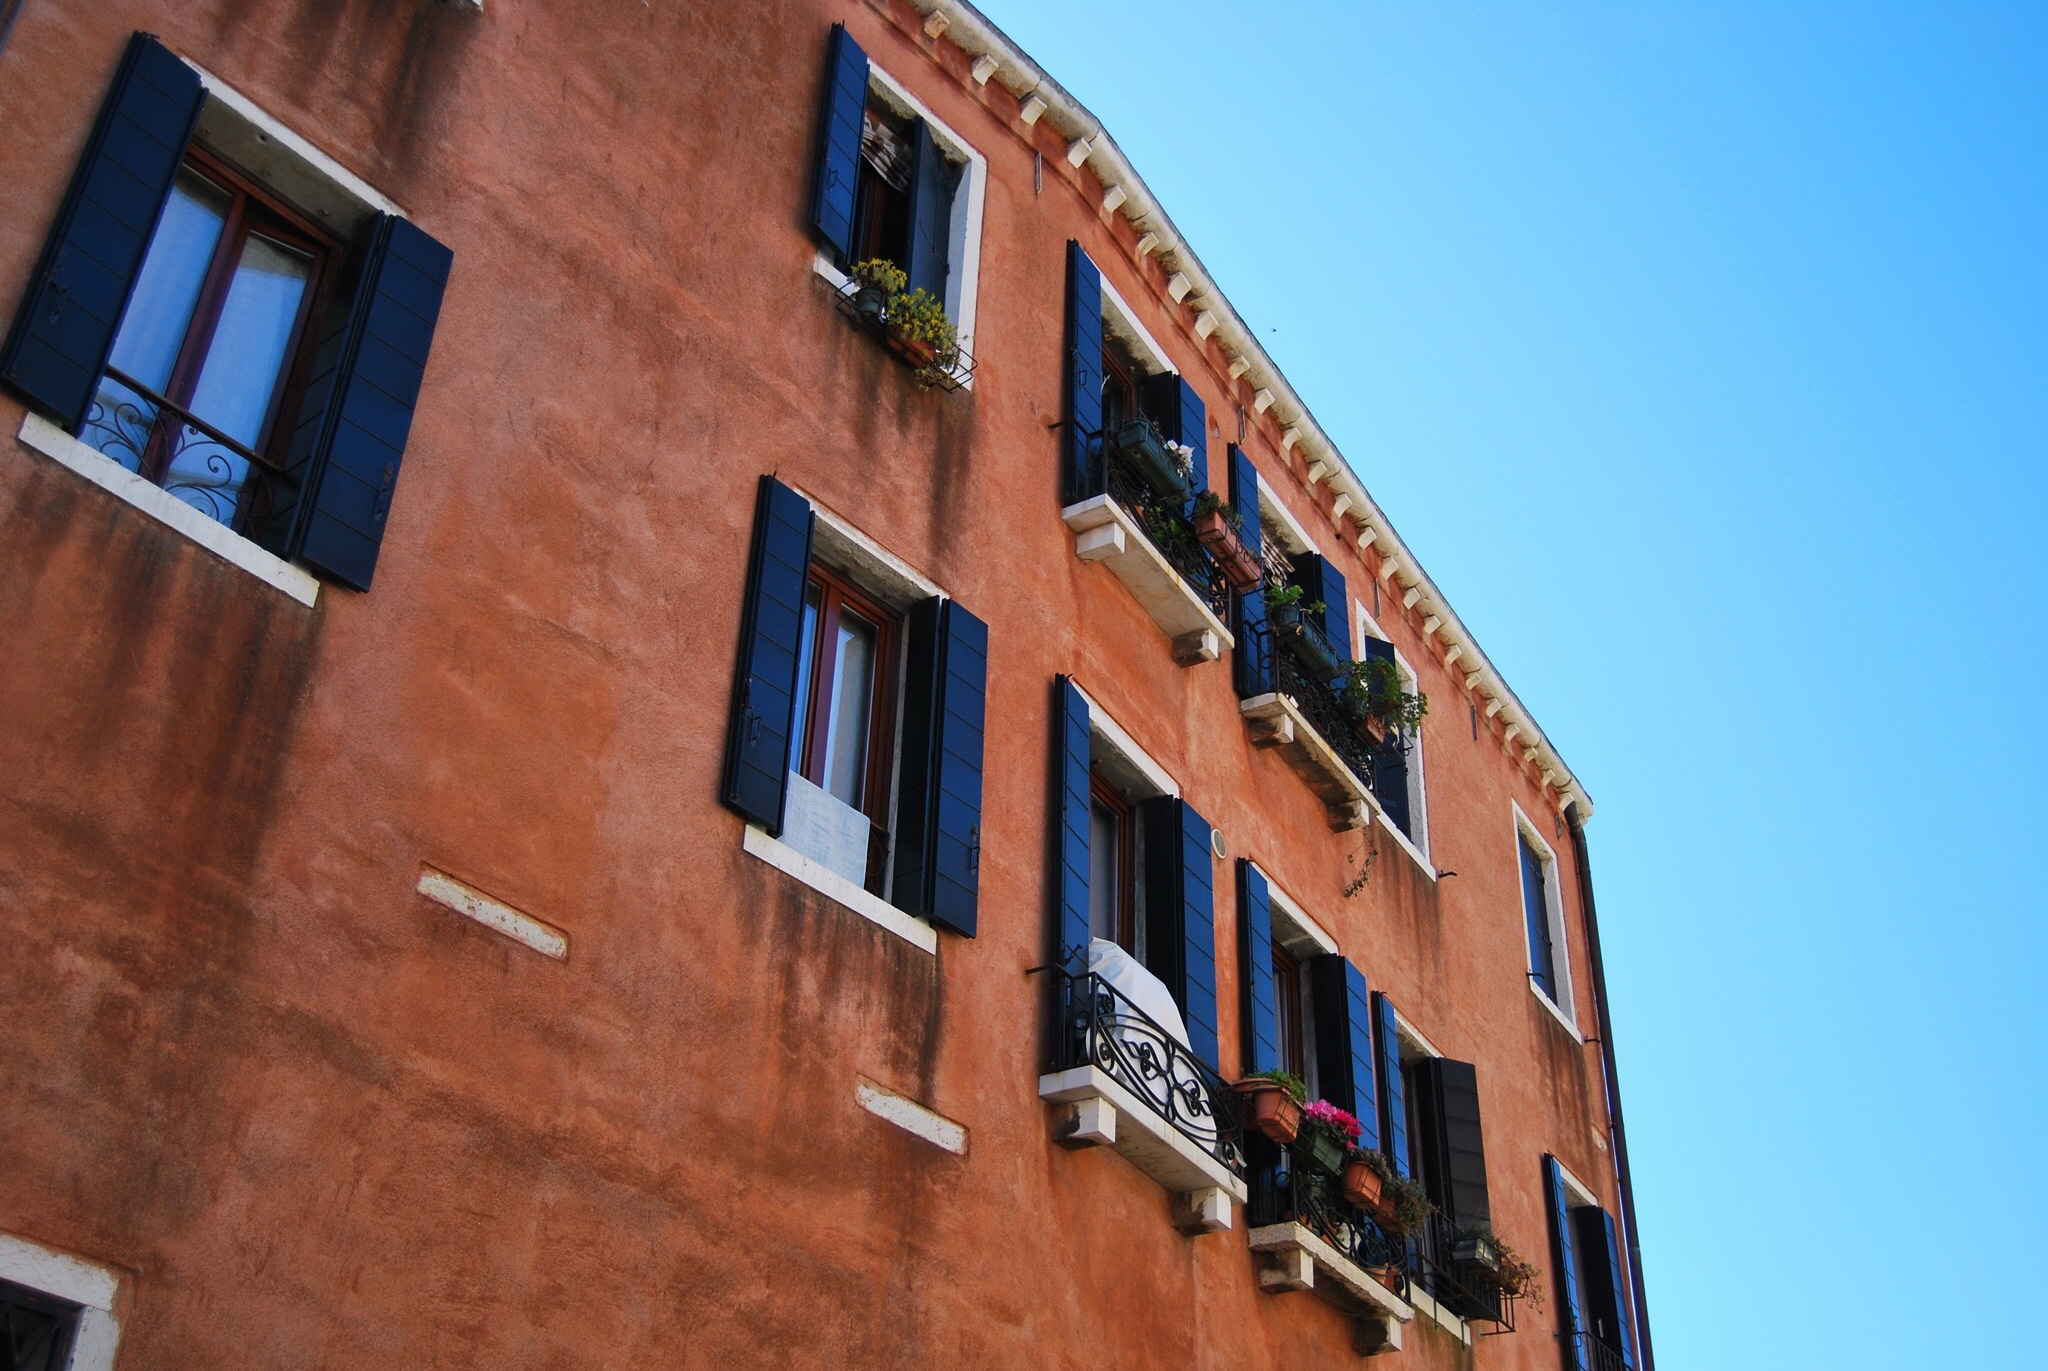
architecture, road, street, house, window, building, city, wall, downtown, color, facade, blue, apartment, shutter, terracottum, neighbourhood, urban area